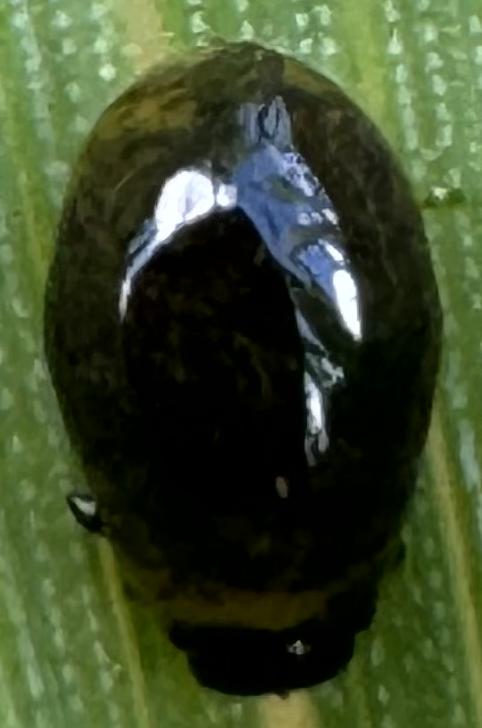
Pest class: cereal_leaf_beetle